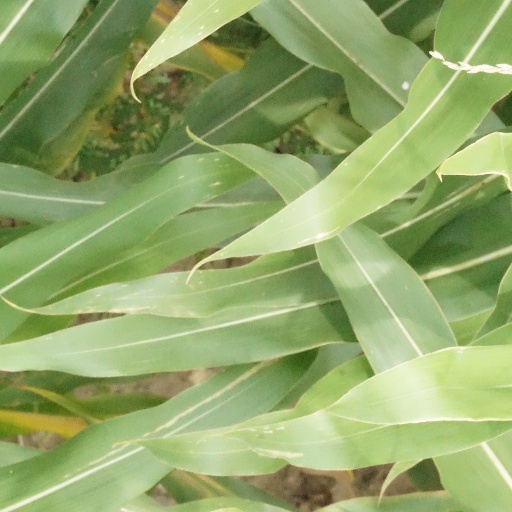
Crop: maize; corn